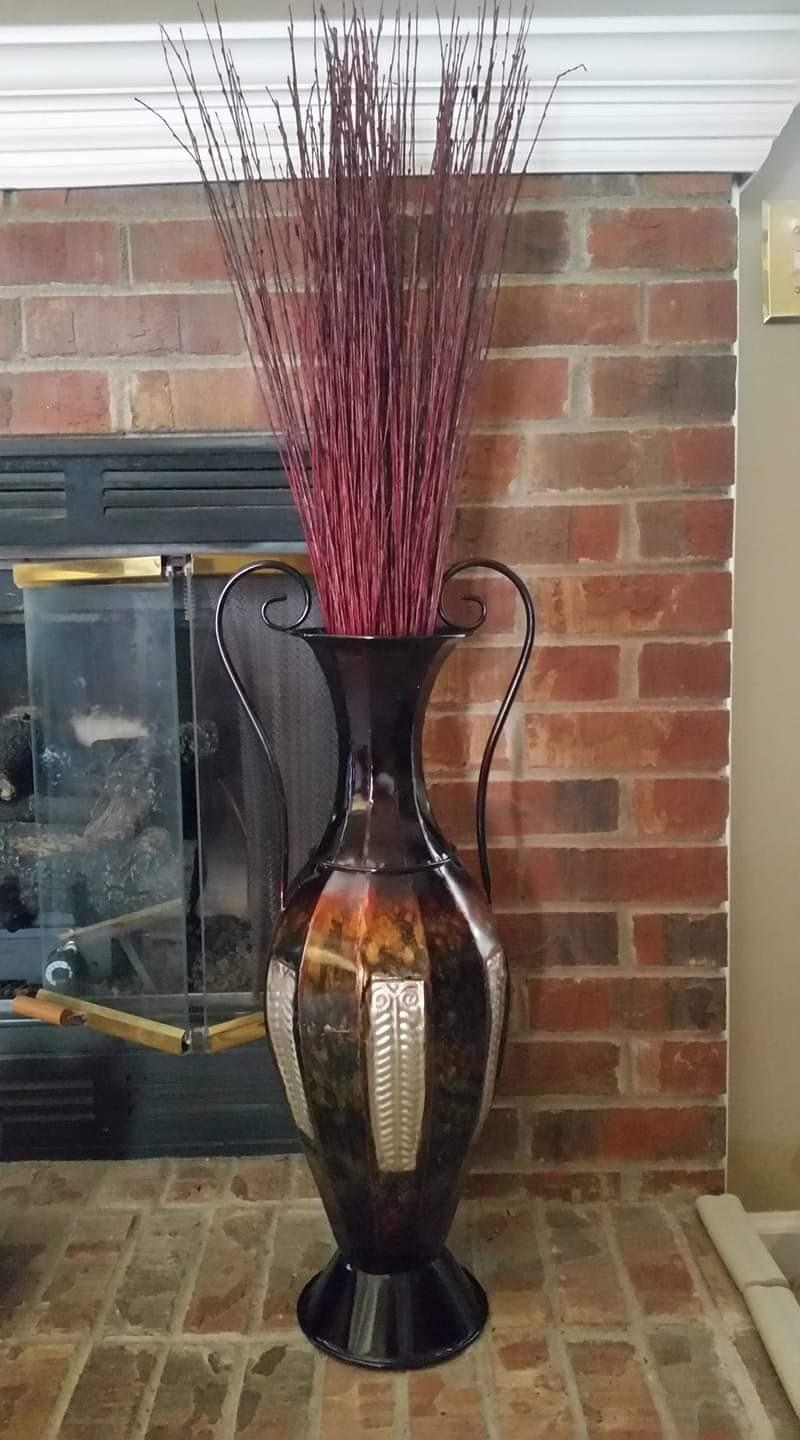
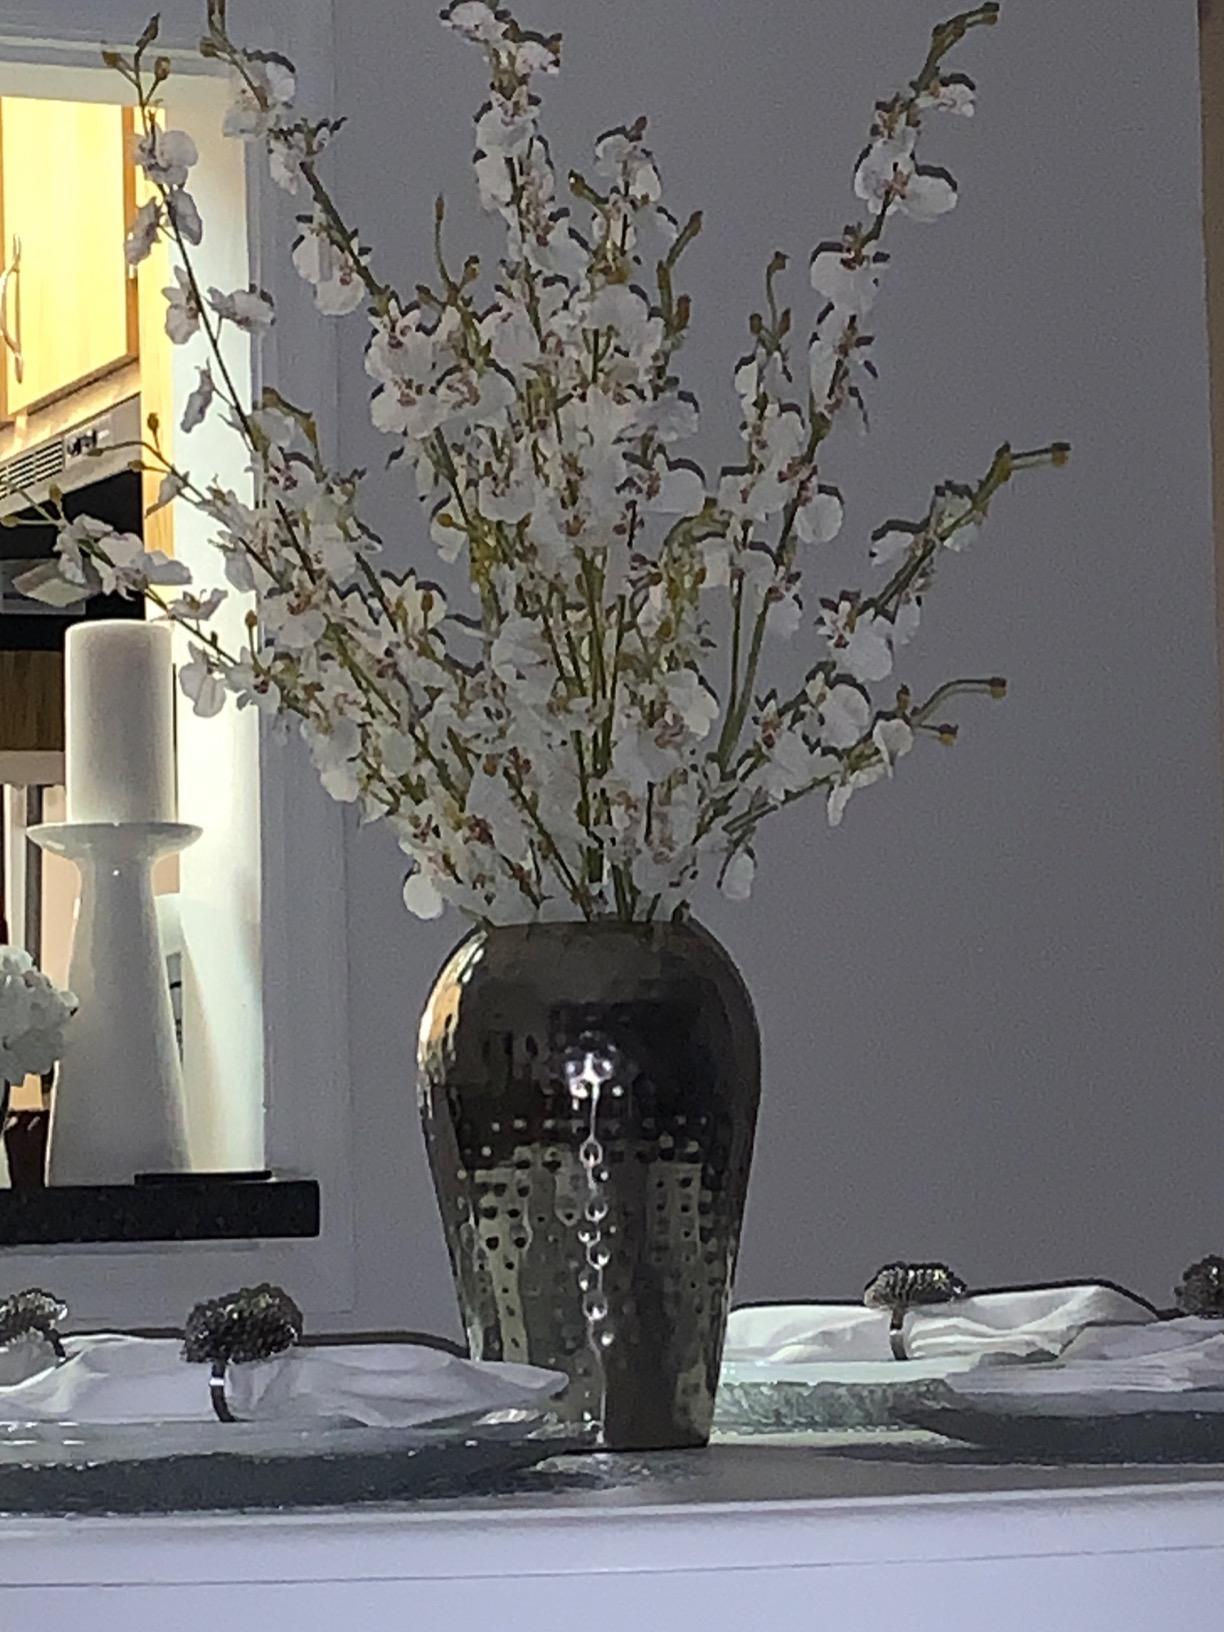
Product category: vase
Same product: no